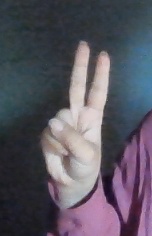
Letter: taa